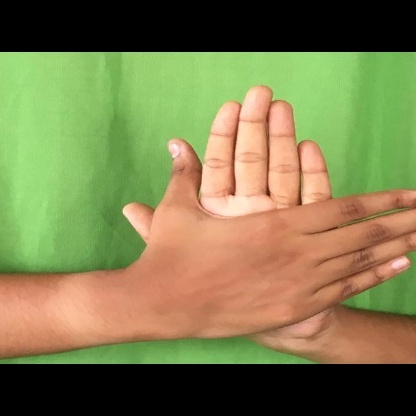
Mudra: Chakra